Philippe Nauche

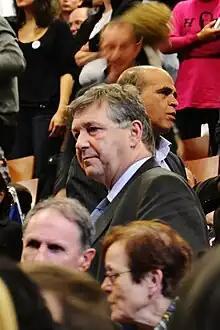
Philippe Nauche

Philippe Nauche (born July 15, 1957) was a member of the National Assembly of France. He represented Corrèze's 2nd Constituency for two separate periods. From 1997 to 2002 and again from 2007 to 2017, as a member of the Socialiste, radical, citoyen et divers gauche.